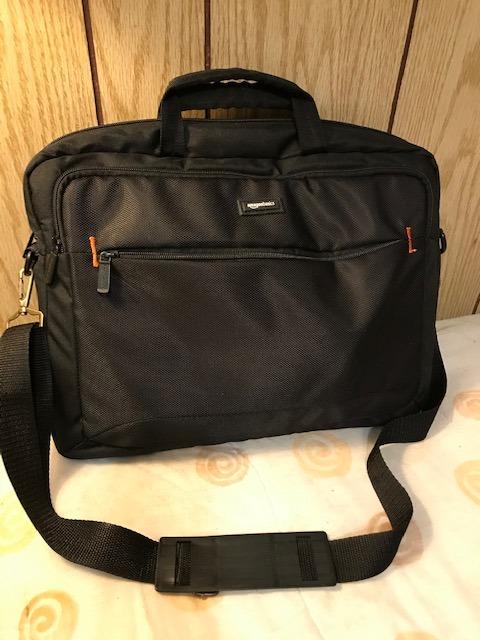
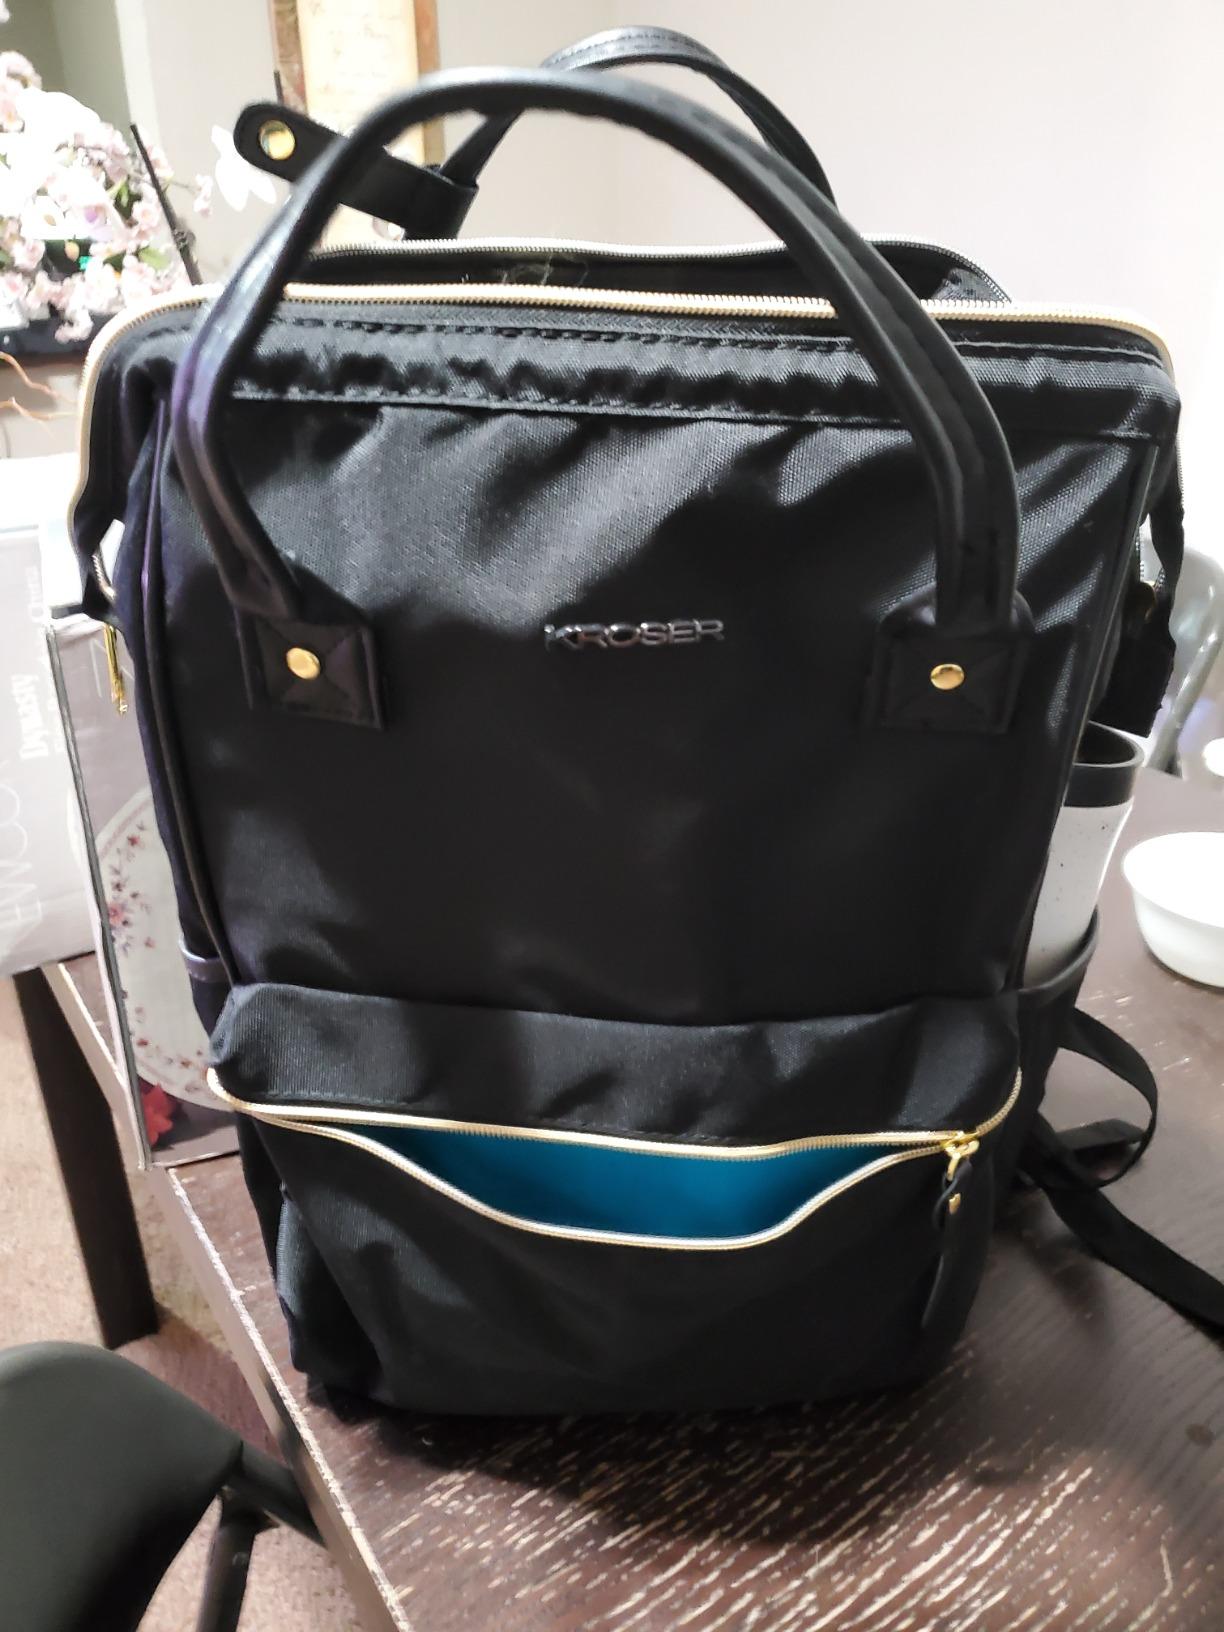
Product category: bag
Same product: no